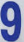
Number: 9